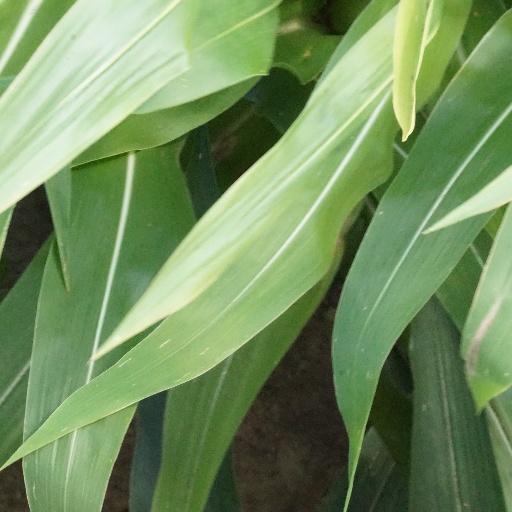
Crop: maize; corn